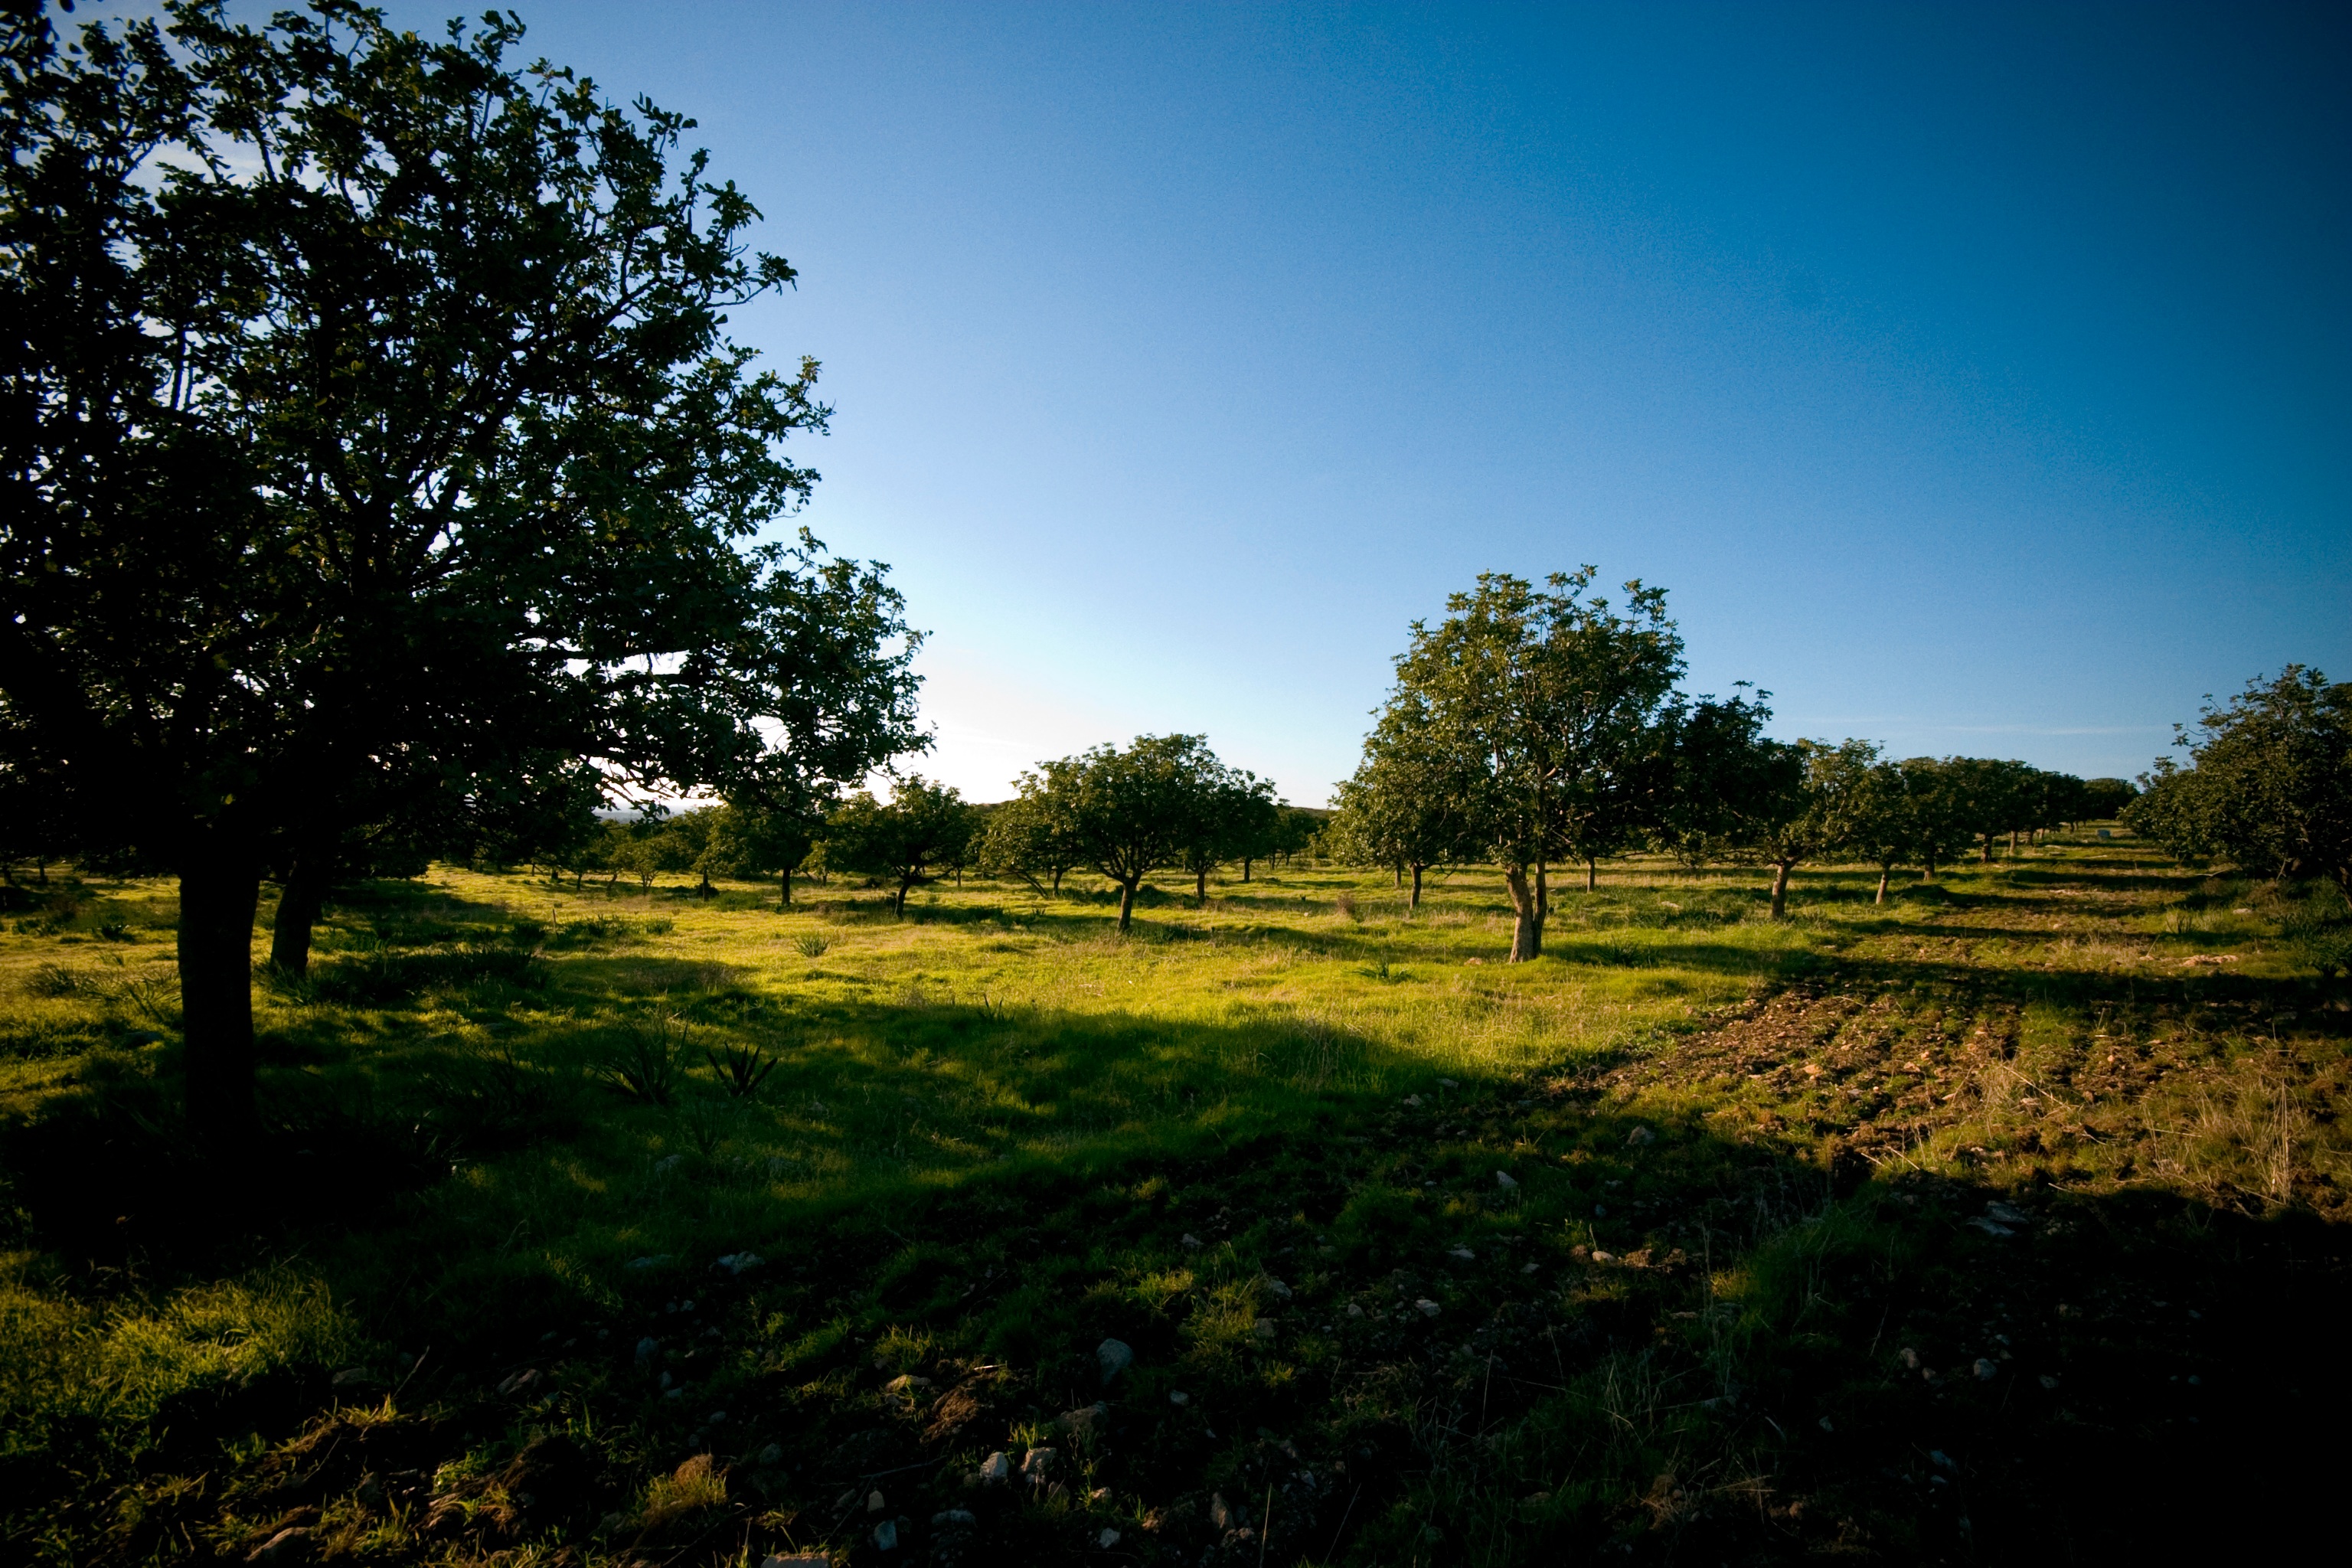
landscape, tree, nature, forest, grass, horizon, cloud, plant, sky, field, farm, lawn, meadow, sunlight, morning, leaf, hill, green, pasture, autumn, soil, agriculture, plain, grassland, woodland, habitat, ecosystem, rural area, natural environment, woody plant